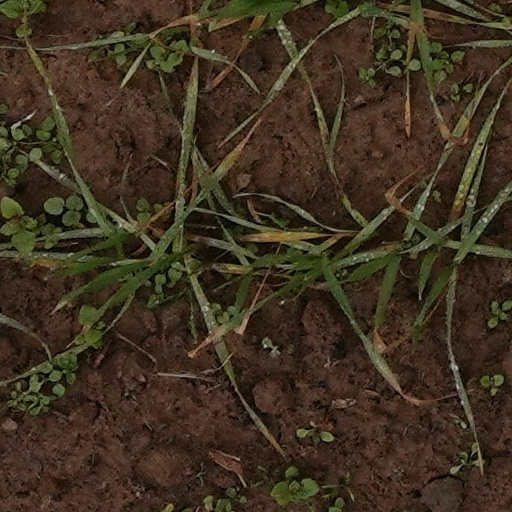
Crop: wheat